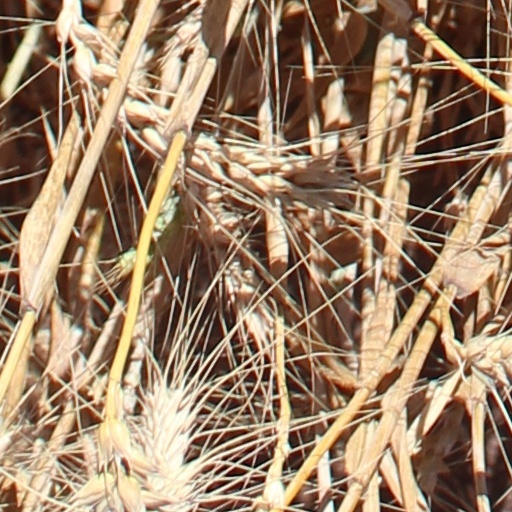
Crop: wheat